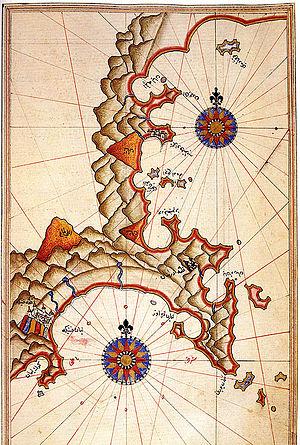
Finike, anciennement appelée Phoenicus, est une ville située au bord de la mer Méditerranée dans la province turque d'Antalya, 110 km à l'ouest de la ville d'Antalya. Finike est situé au sud de la péninsule de Teke et est une destination touristique populaire connue pour ses oranges, qui sont le symbole la ville.